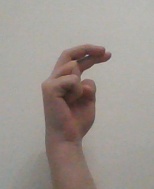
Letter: zay